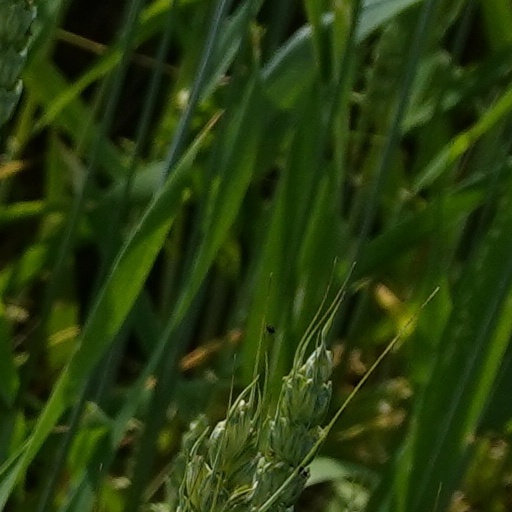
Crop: wheat